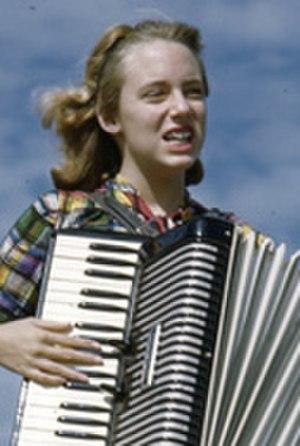
Lois Duncan Steinmetz, née le 28 avril 1934 à Philadelphie et morte le 15 juin 2016 à Sarasota, est une romancière américaine, auteur de littérature d'enfance et de jeunesse et journaliste.